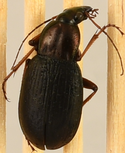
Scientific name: Chlaenius aestivus
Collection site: Smithsonian Environmental Research Center NEON (SERC), plot SERC_021